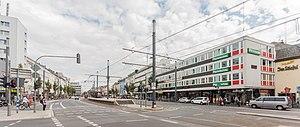
La Bertha-von-Suttner-Platz est une place centrale de Bonn. Situé au nord de Bonn-Zentrum, sur la rive gauche du Rhin et du Kennedybrücke, il constitue un important axe de transit pour la circulation automobile, les tramways et les bus. En outre, la place, directement adjacente à la zone piétonne, appartient également à la partie animée du centre-ville avec de nombreux magasins et équipements.